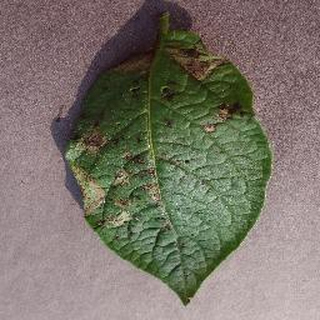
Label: potato_late_blight